International labour law

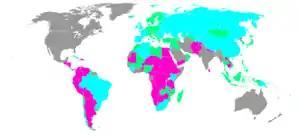
Parties to ILO's 1973 Minimum Age Convention, and the minimum ages they have designated: purple, 14 years; green, 15 years; blue, 16 years

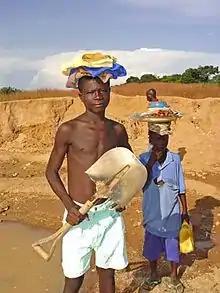
Young diamond miners in Sierra Leone

According to the ILO, child labor is “work that deprives children of their childhood, their potential and their dignity, and that is harmful to physical and mental development.” The ILO classifies work conducted by children into three categories: children in employment, child labor, and hazardous work. The ILO condemns both child labor and hazardous work with the goal of eliminating hazardous child labor by 2016. In 2012, the ILO estimated that 168 million children (11% of the world’s children) were engaged in child labour, of which, 85 million engaged in hazardous work. ILO Convention No. 5 adopted in 1919 and entered into force in 1921 was the first ILO convention regulating child labour. Specifically, the main provision of the article stated “children under the age of fourteen years shall not be employed or work in any public or private industrial undertaking.” Since its inception in 1919, several other ILO conventions had been adopted that have modified and expanded the initial 1919 convention. Today, the C138 Minimum Age Convention, 1973 and C182 Worst Forms of Child Labour Convention 1999 have replaced all the previous conventions. The Minimum Age Convention defines the minimum age children are allowed to work. Children, unless under special allowances, are not allowed to engage in hazardous work until the age of 18. The basic minimum age for child labor is 15 (14 for developing countries), and the minimum wage for light work, which may not interfere with education or vocational orientation and training, is 13 (12 for developing countries). C182 urges all governments to take immediate action to identify and eliminate the worst forms of child labour.